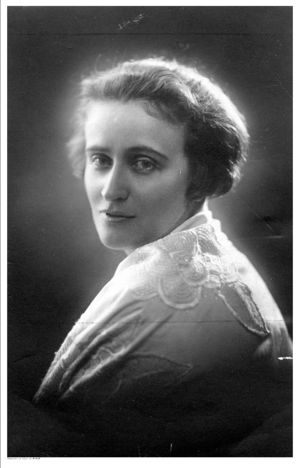
La littérature polonaise regroupe toutes les littératures en langue polonaise, ainsi que d'autres langues employées en Pologne à travers son histoire, tel que le yiddish.